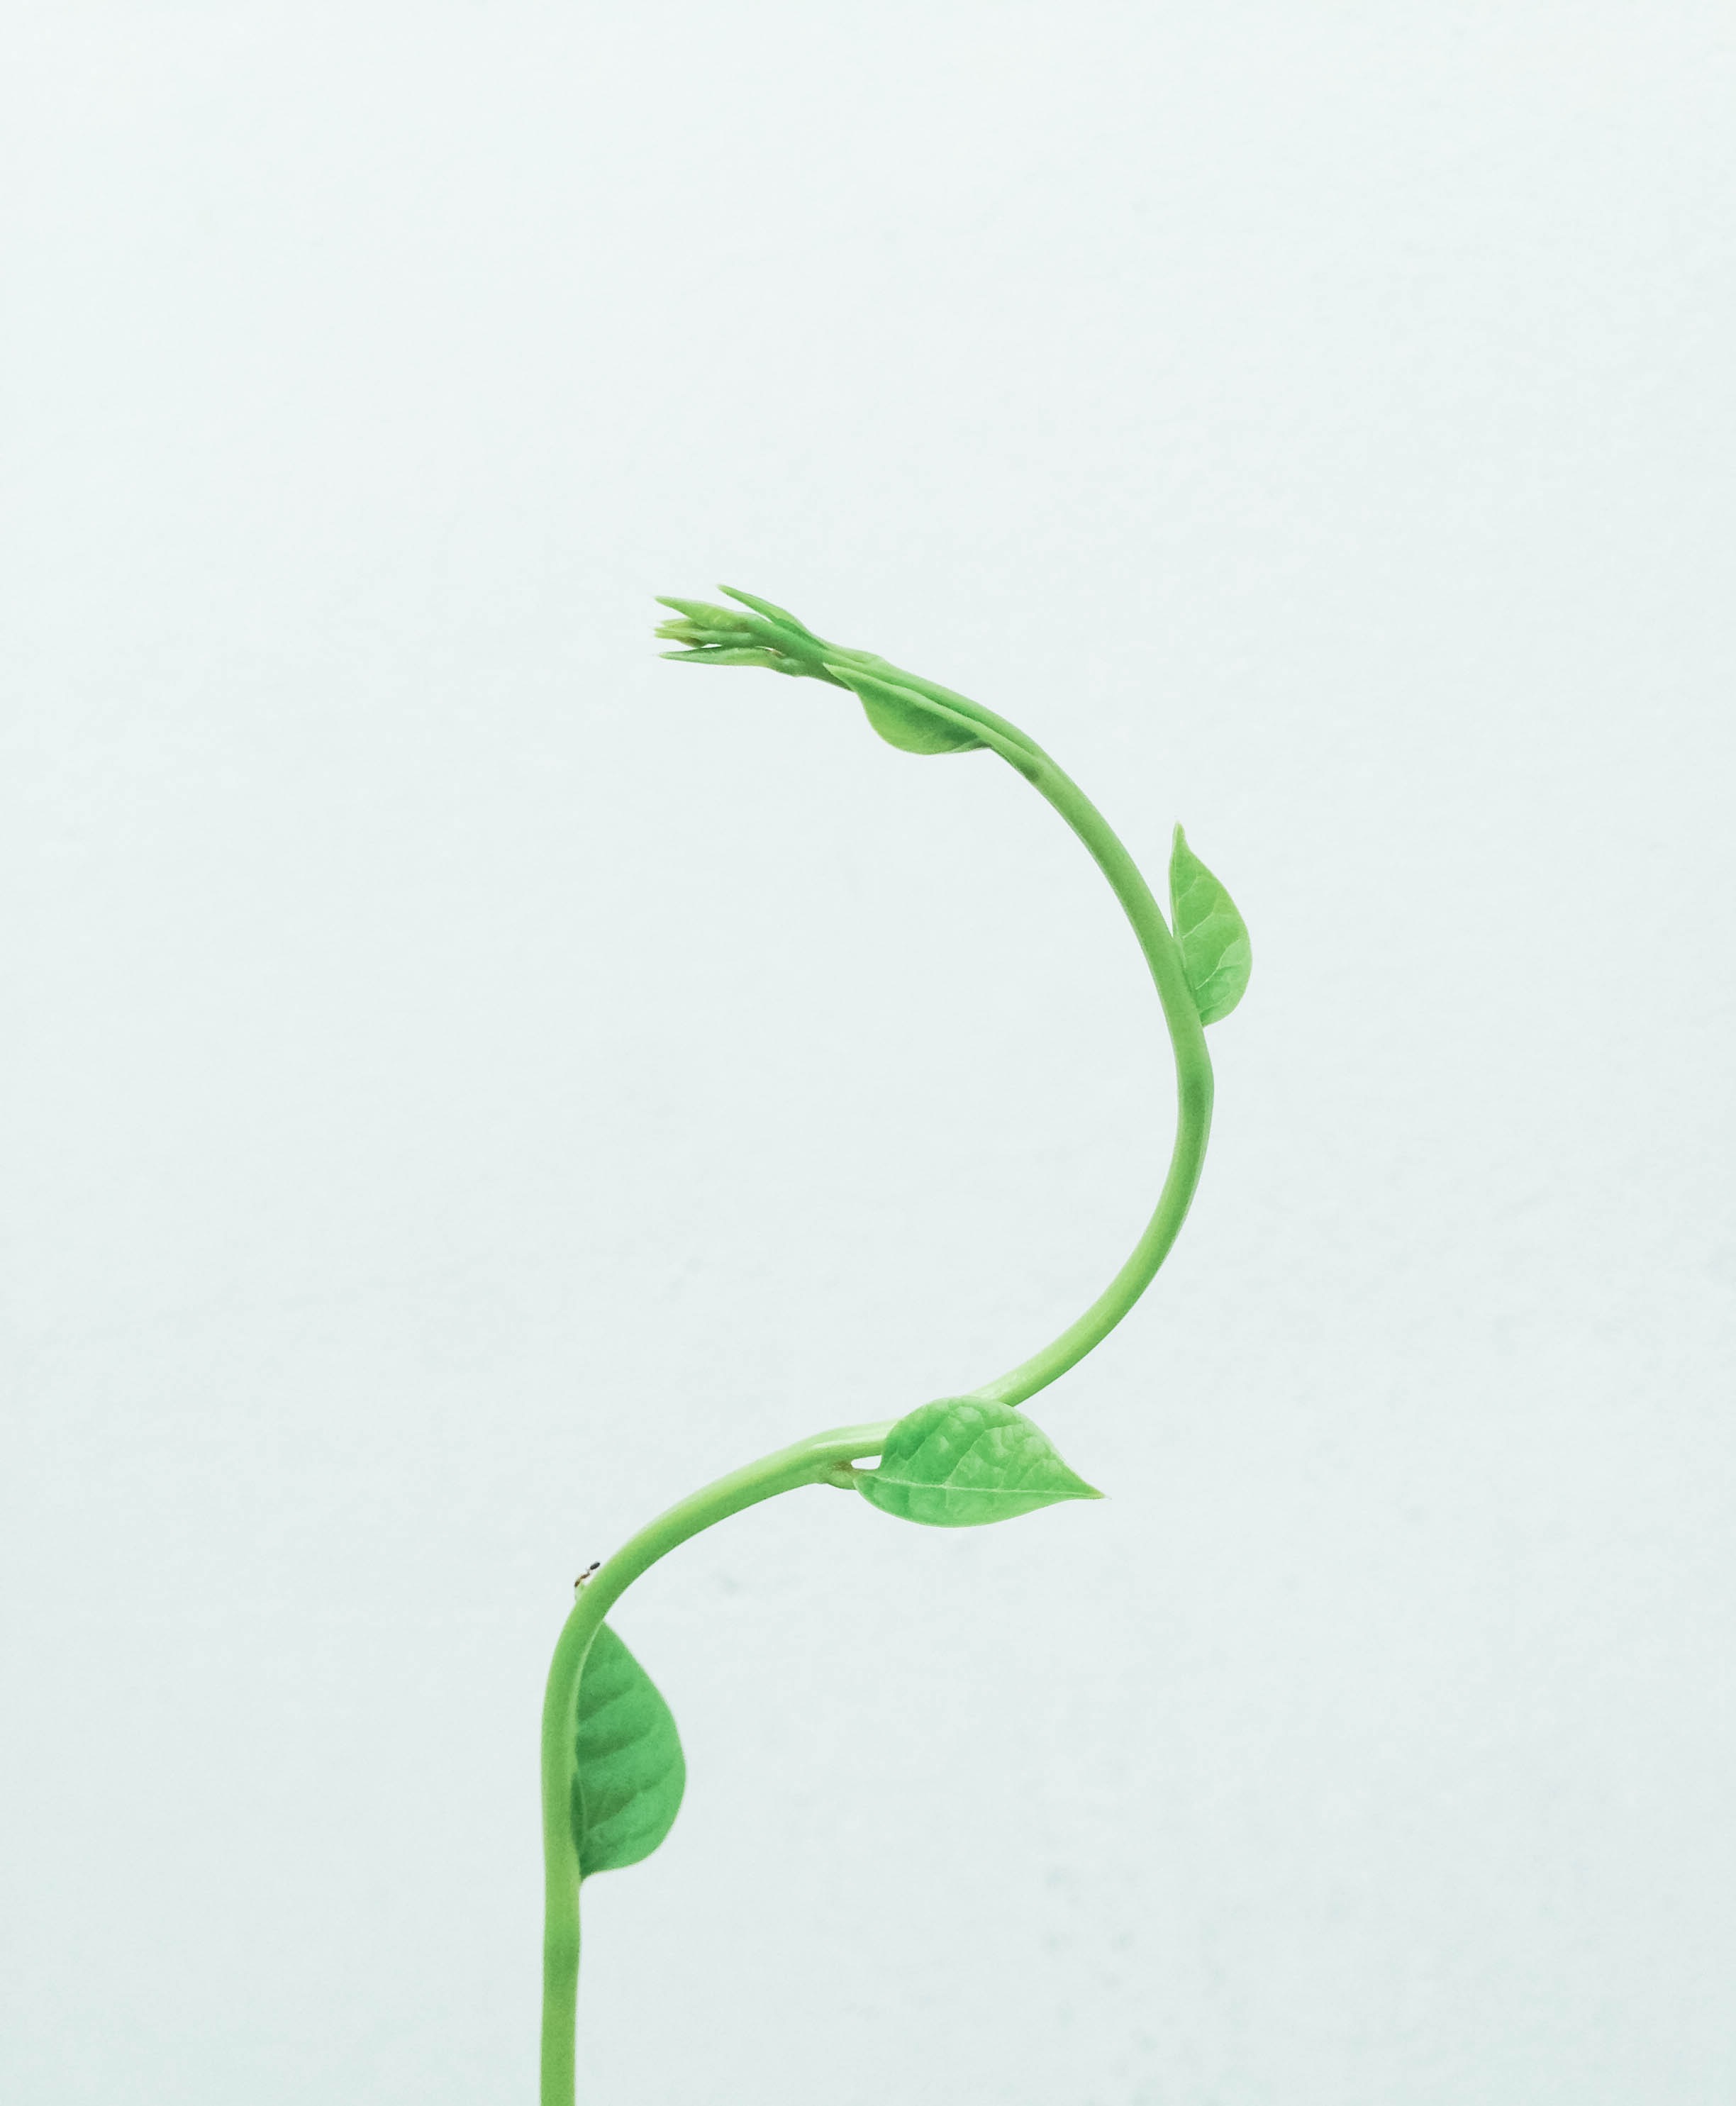
branch, plant, leaf, flower, food, green, produce, flowering plant, grass family, plant stem, land plant